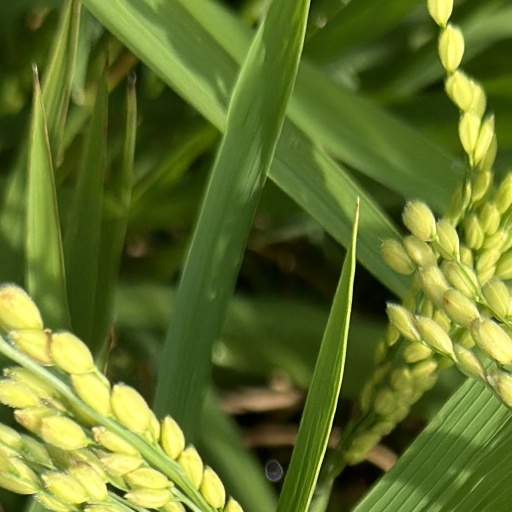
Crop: rice